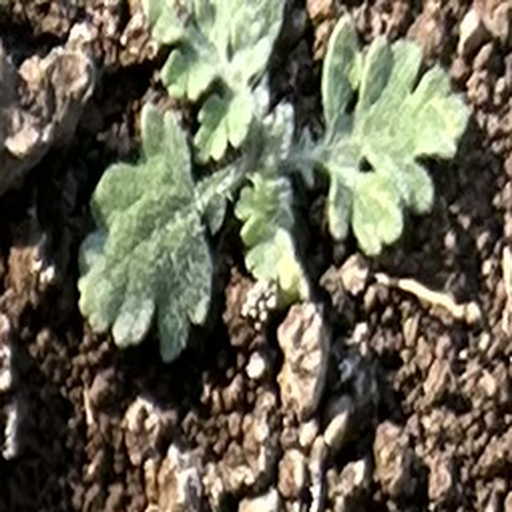
Weed species: Gajar_gavat_(Parthenium hysterophorus)